Geography of Bermuda

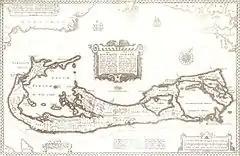
A 1676 map of the Somers Isles (Bermuda) by John Speed, based on the map of surveyor Richard Norwood

Bermuda's ecology has been altered radically since the 16th century by humans and the plants and animals they introduced. Some species had actually become extinct long before this, including the short-tailed albatross, a species which occurs today only in the northern Pacific Ocean.